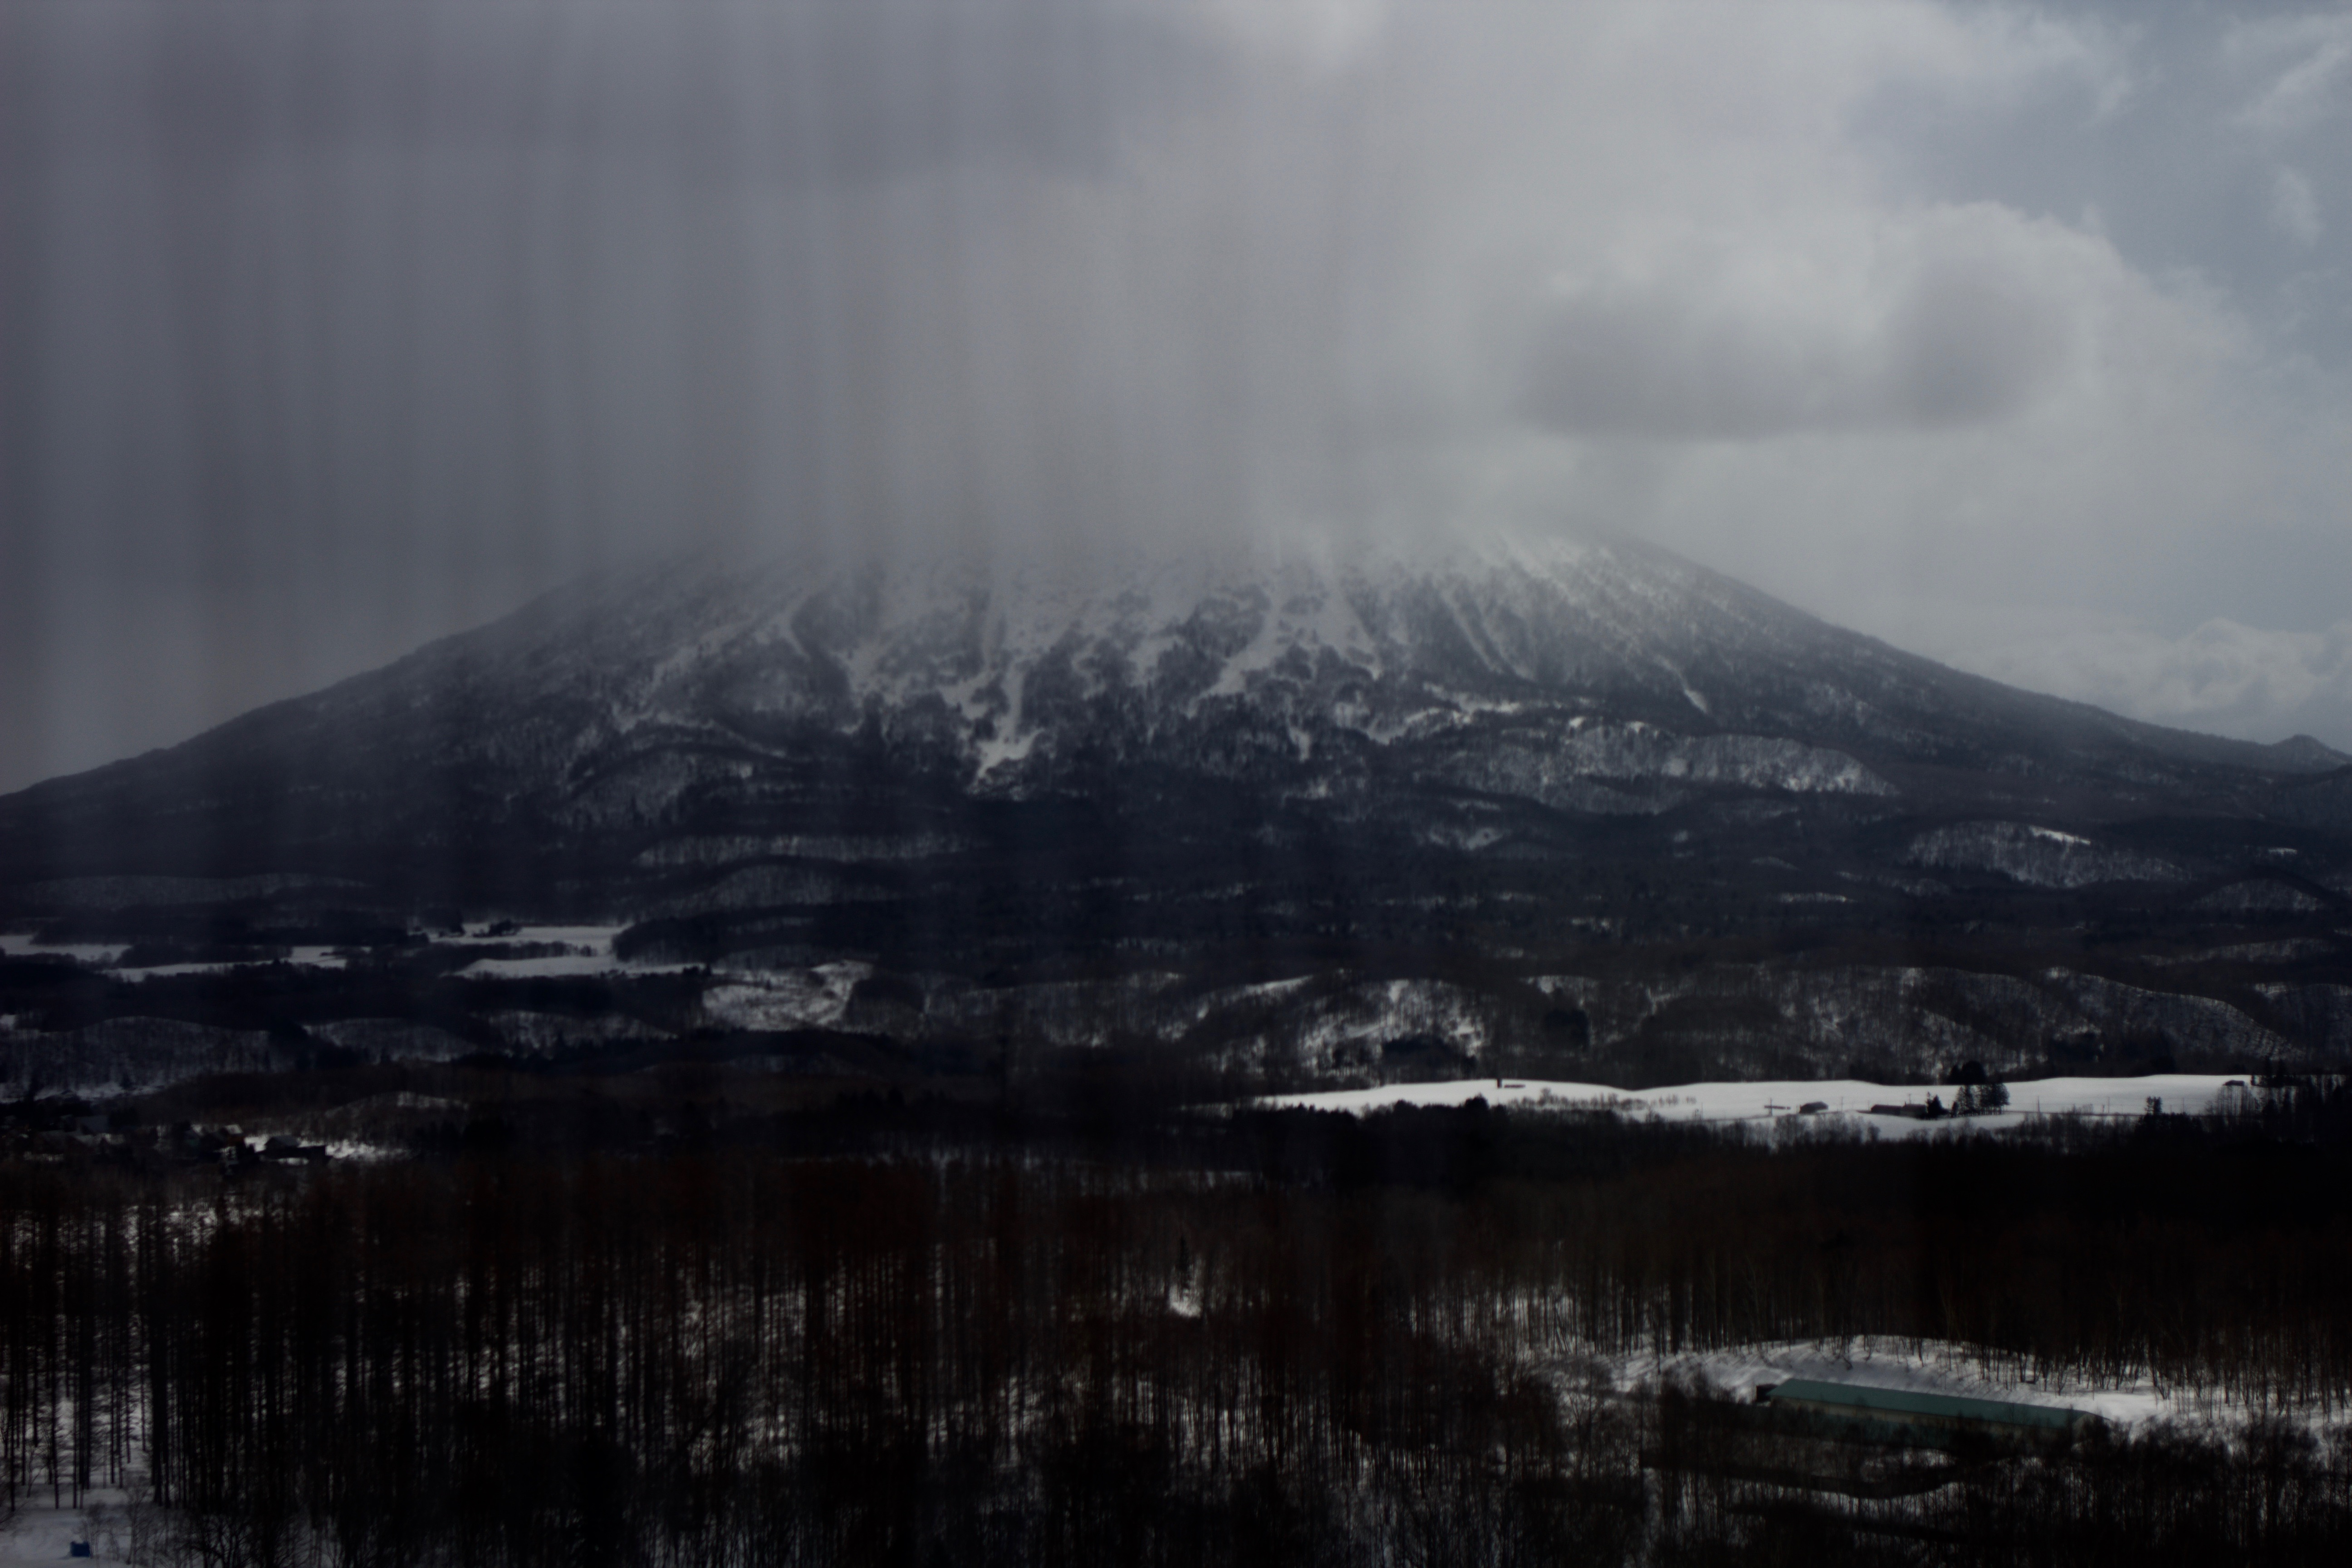
landscape, nature, mountain, snow, winter, cloud, fog, mist, cloudy, morning, lake, dawn, reflection, weather, storm, loch, landform, geographical feature, atmospheric phenomenon, mountainous landforms, geological phenomenon